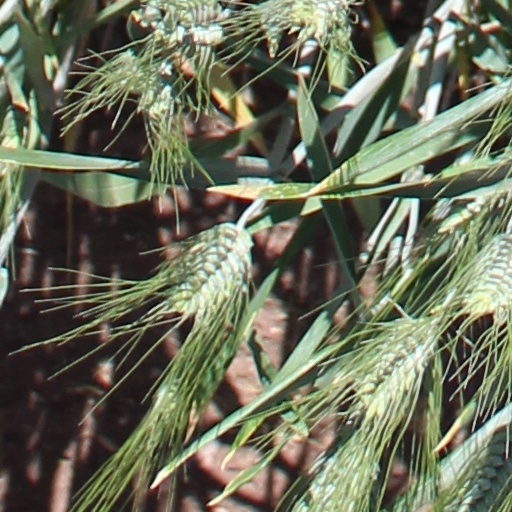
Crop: wheat